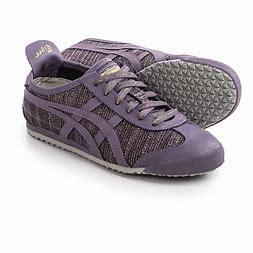
Brand: Asics
Model: Onitsuka Tiger Mexico 66